Music of the United Kingdom (1980s)

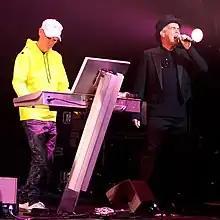
Pet Shop Boys.

Synth-pop emerged from new wave, producing a form of pop music that followed electronic rock pioneers in the 1960s and 1970s like Kraftwerk, Jean Michel Jarre and Tangerine Dream, in which the synthesiser is the dominant musical instrument. Tubeway Army, a little known outfit from West London, dropped their punk rock image and topped the UK charts in 1979 with the single "Are Friends Electric?", prompting their singer, Gary Numan to go solo and release the album, "The Pleasure Principle" from which he gained a number one in the singles charts with "Cars".